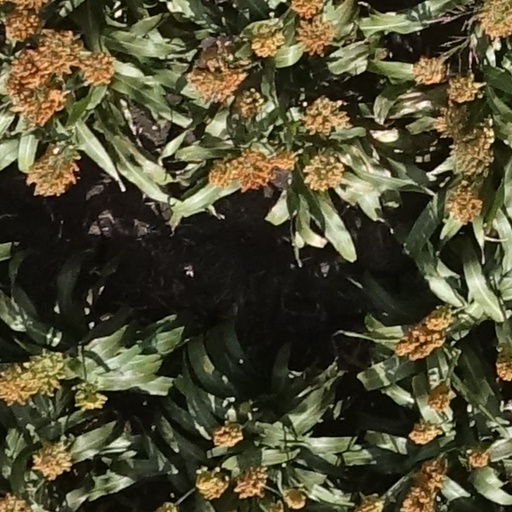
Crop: sorghum